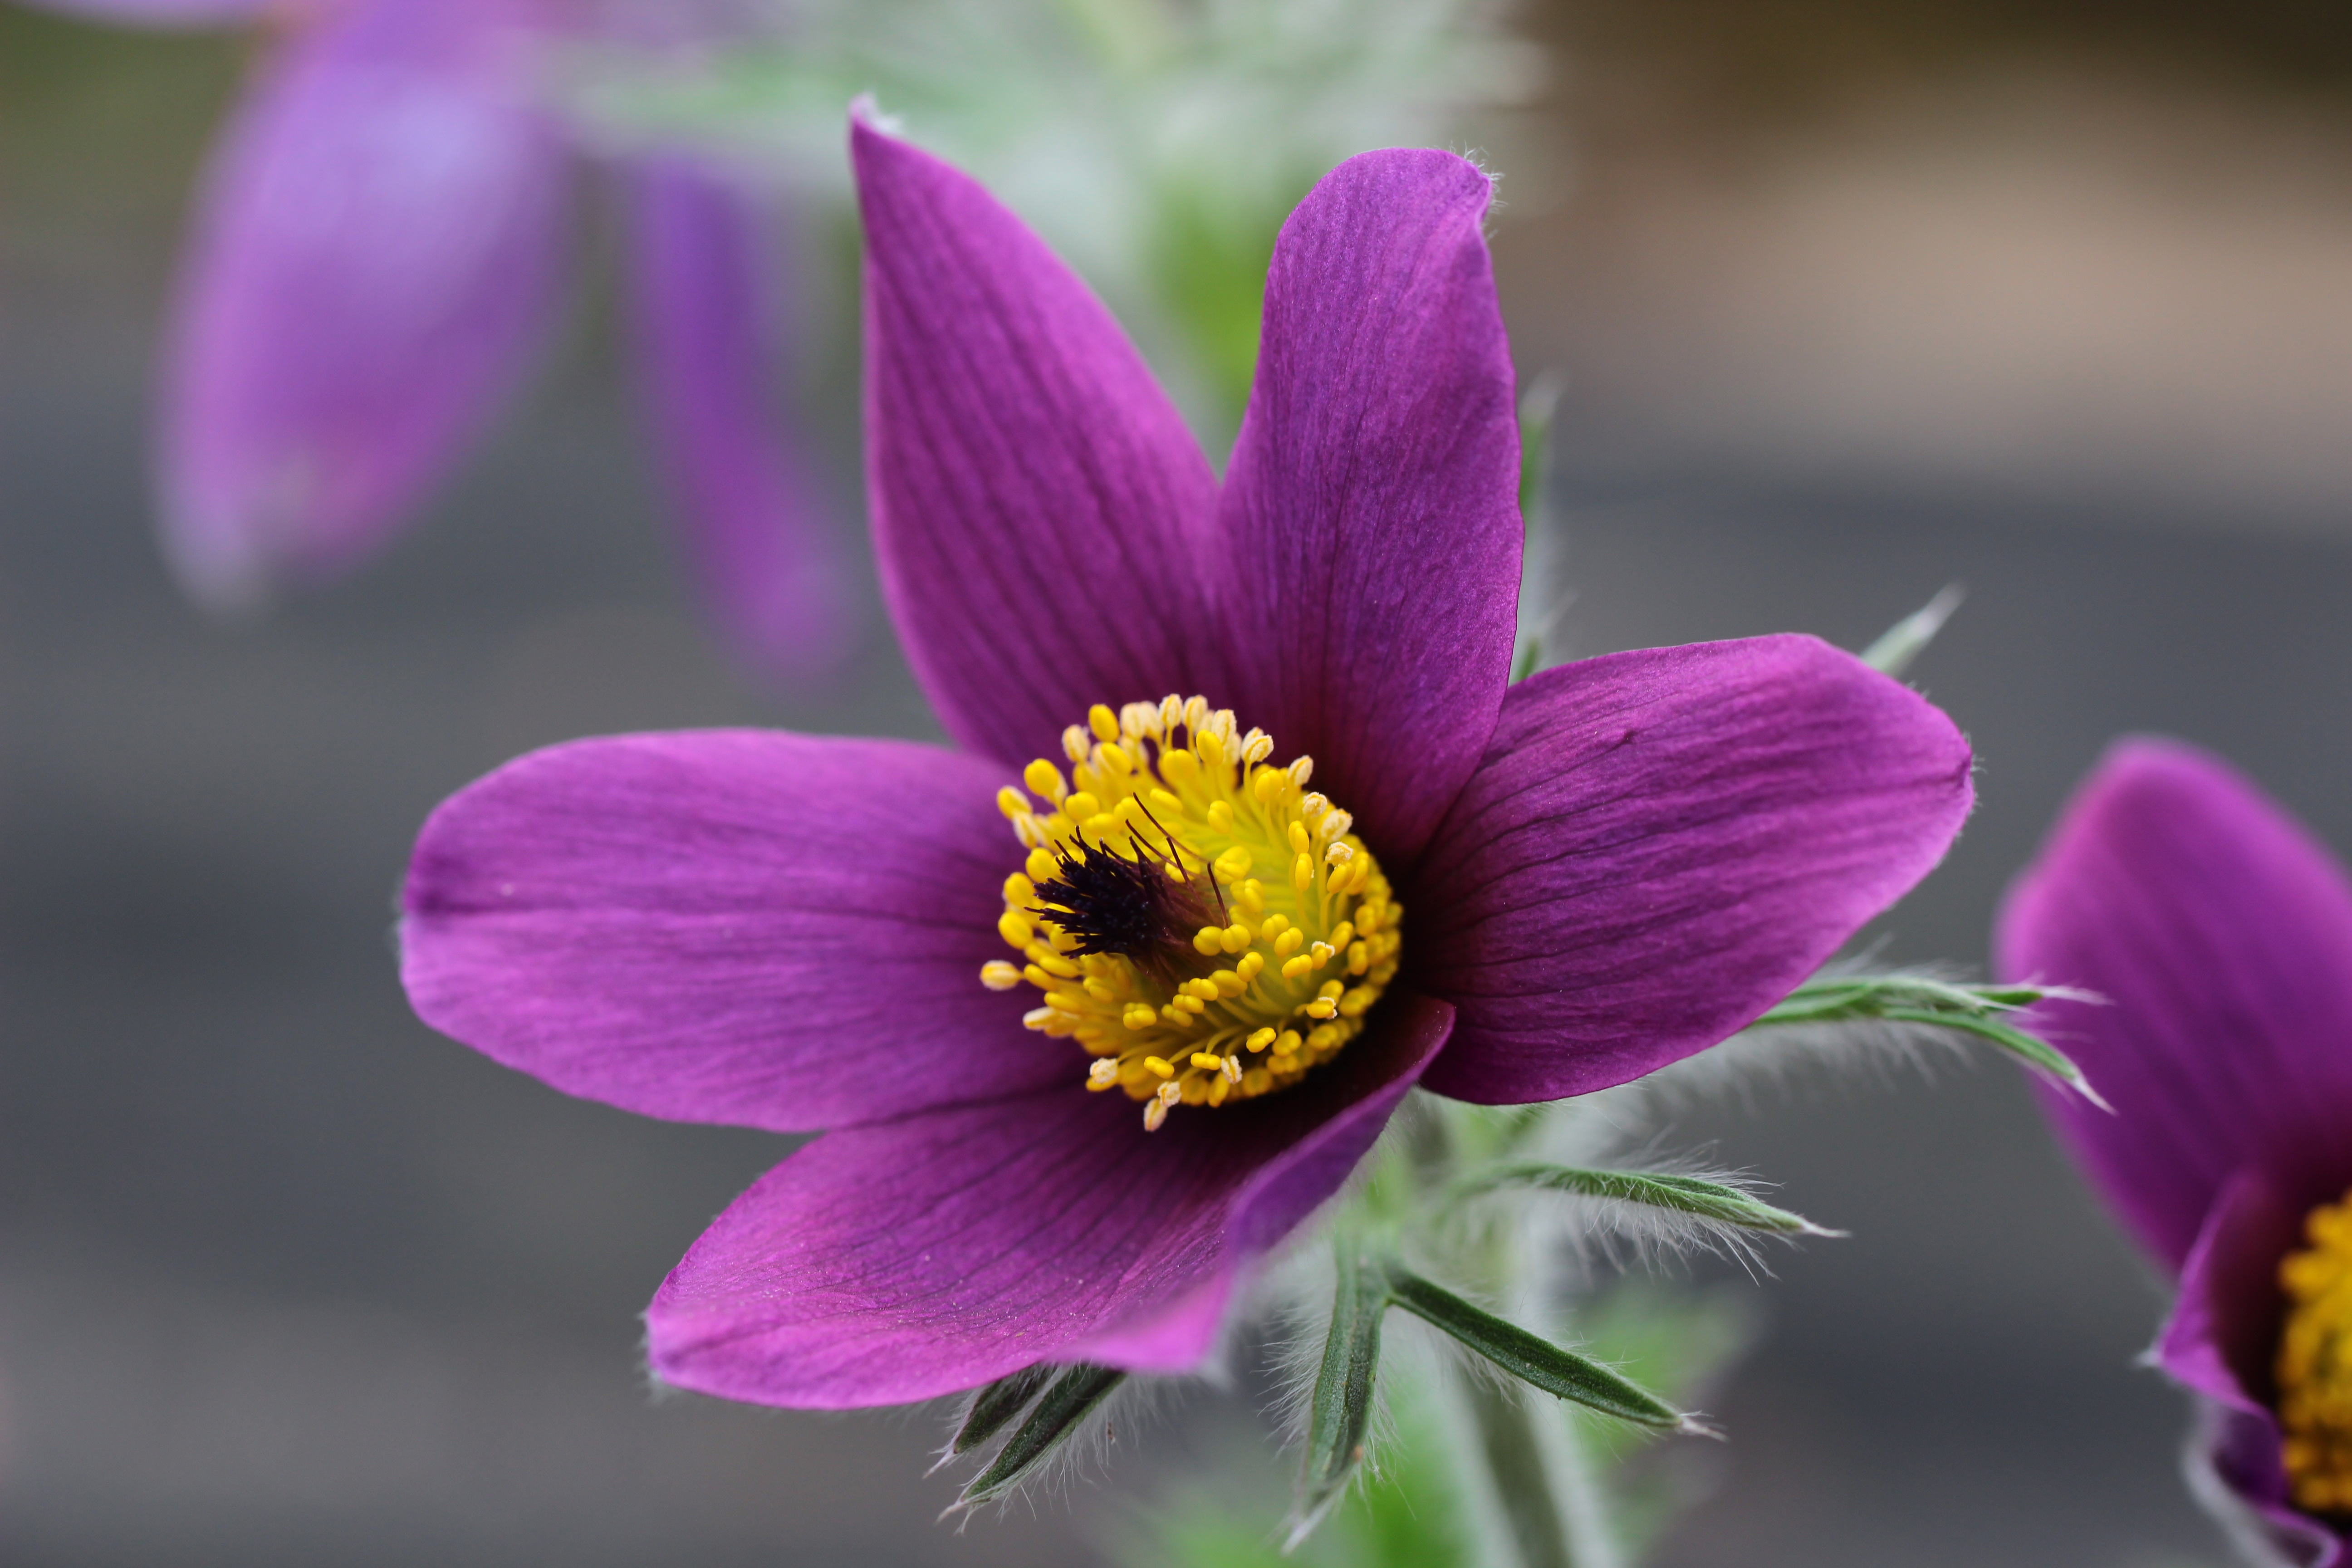
nature, blossom, plant, flower, petal, spring, garden, flora, plants, wildflower, close up, beauty, macro photography, flowering plant, nature meadow, plant stem, land plant, garden cosmos